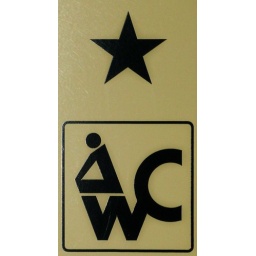
Funny WC toilet sign on bus in Madrid, Spain